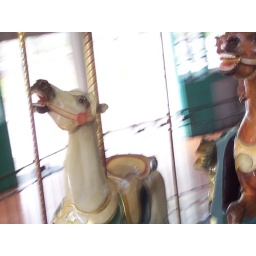
City Park's flying horses, a wooden carousel dating back to 1906, created by carousel carvers Looff and Carmel.